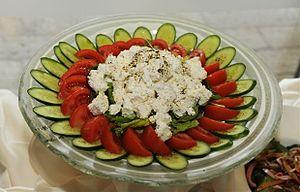
La cuisine israélienne comprend les plats originaires d'Israël, ainsi que les plats apportés par les Juifs de la diaspora. Déjà avant l'établissement de l'État d'Israël, et particulièrement depuis la fin des années 1970, une cuisine fusion israélienne s'est développée.